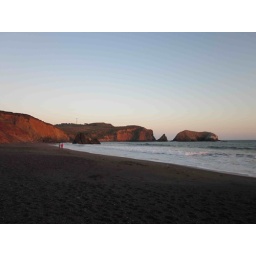
The rock's hues dramatically change from brown to orange to red in the setting sun. Gorgeous!